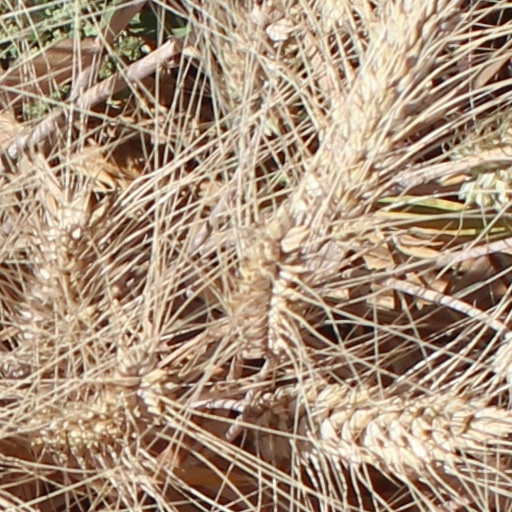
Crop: wheat